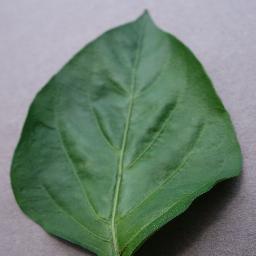
Label: Pepper,_bell___healthy